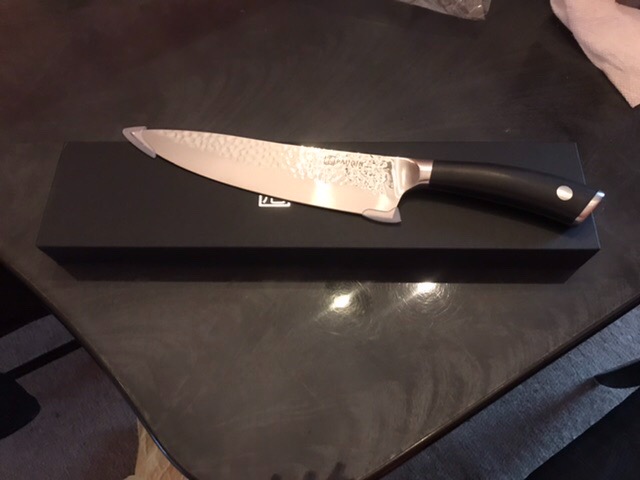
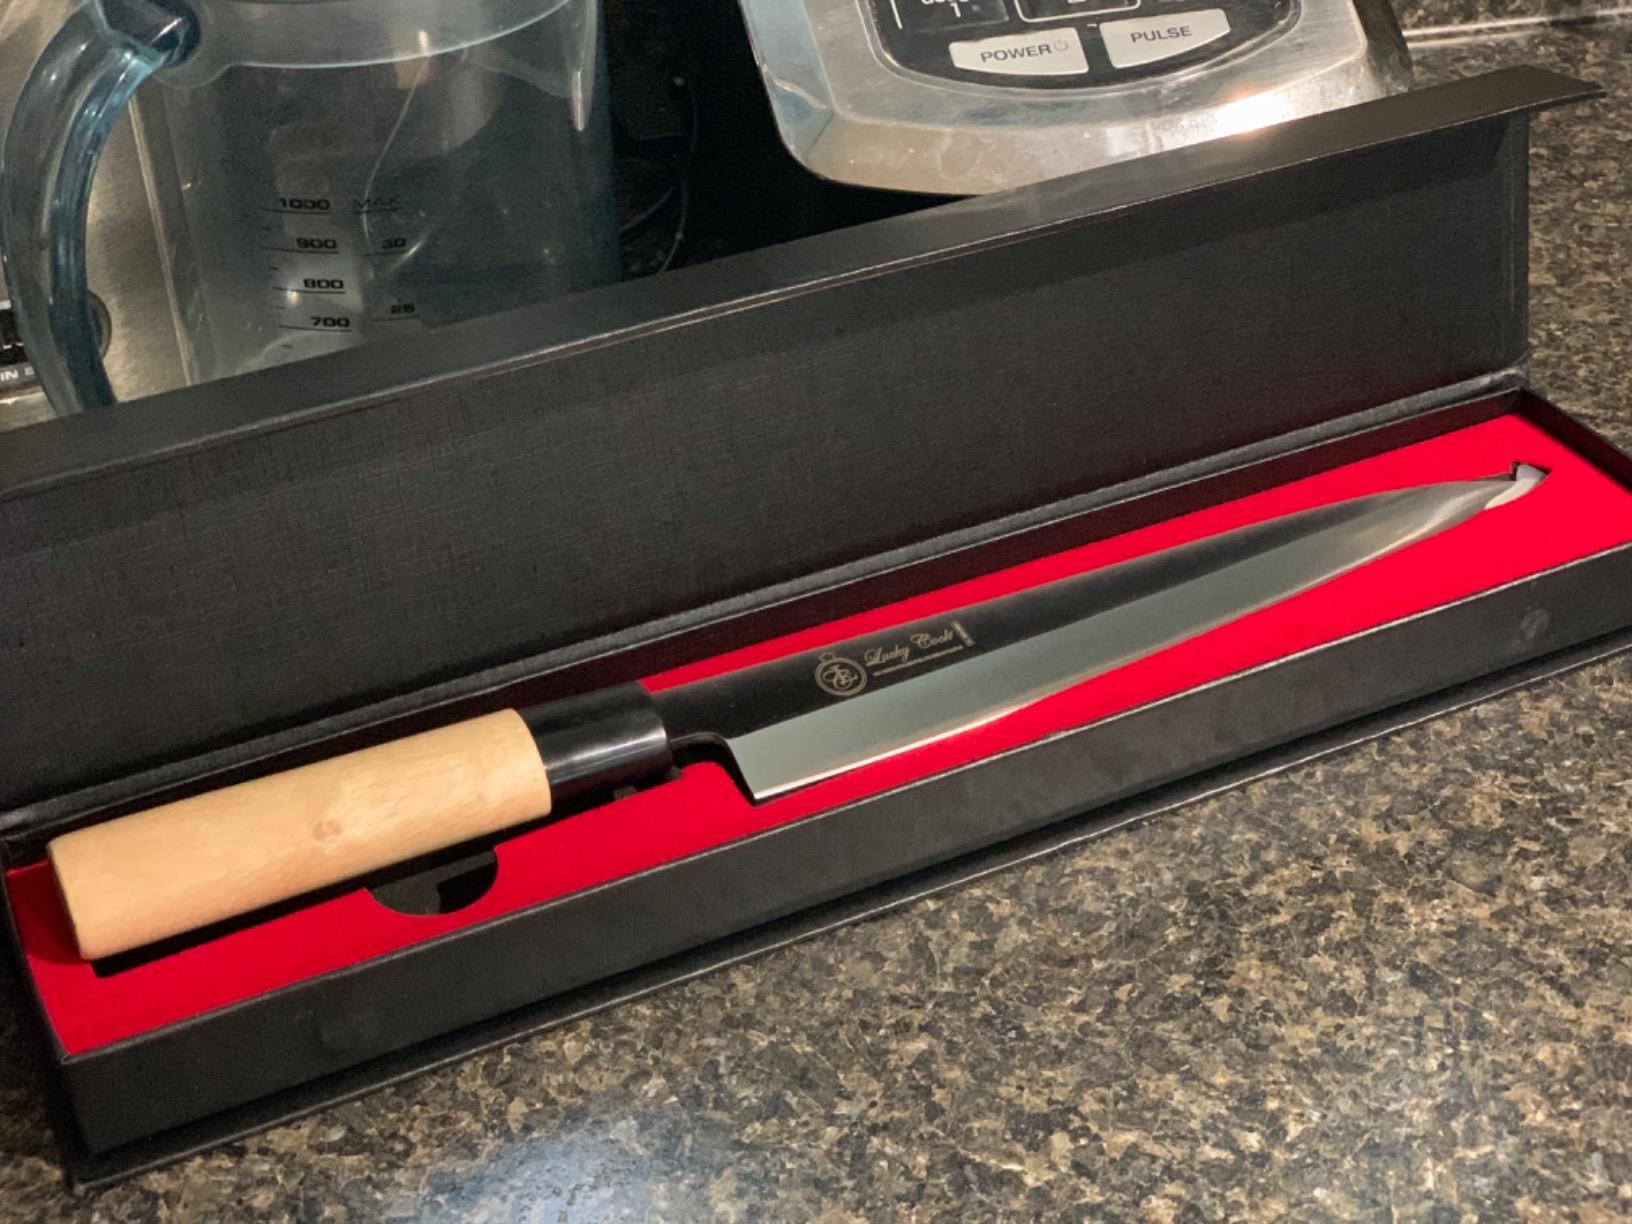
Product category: items_knife
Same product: no